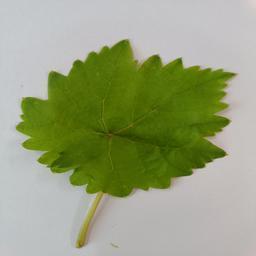
Label: Healthy Leaves